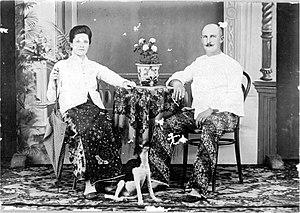
Le batik est une technique d'impression des étoffes pratiquée dans des pays tels que le Burkina Faso, la Côte d'Ivoire, le Togo, la Chine, la Malaisie, l'Indonésie, l'Inde, Maurice, Madagascar, le Sri Lanka, etc. « Le Batik indonésien », à l'origine essentiellement produit sur l'île de Java, a été inscrit en 2009 par l'UNESCO sur la liste représentative du patrimoine culturel immatériel de l’humanité.